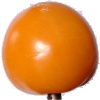
Label: Tomato Yellow 1